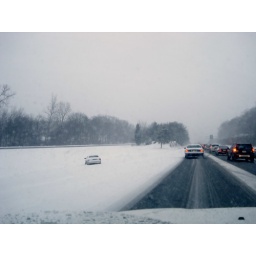
This car had a person sitting in it. They were waiting for help to arrive.